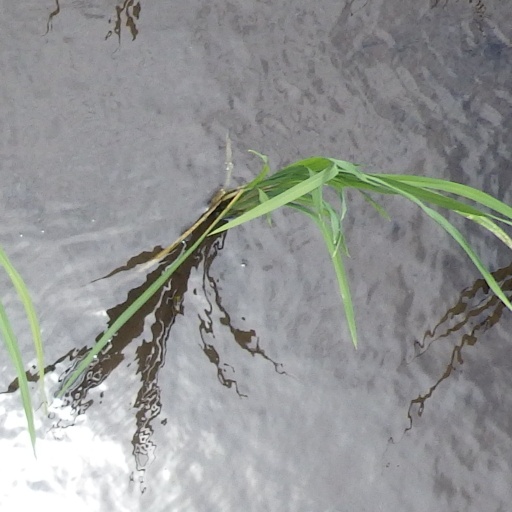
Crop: rice